Ray Narleski

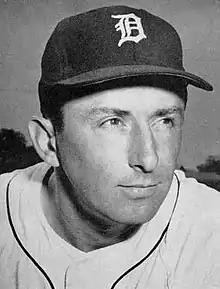
Narleski in 1959

Raymond Edmond Narleski (November 25, 1928 – March 29, 2012) was a relief pitcher in Major League Baseball who played with the Cleveland Indians (1954–58) and Detroit Tigers (1959). He batted and threw right-handed. His father, Bill Narleski, was a shortstop for the Boston Red Sox from 1929 to 1930.